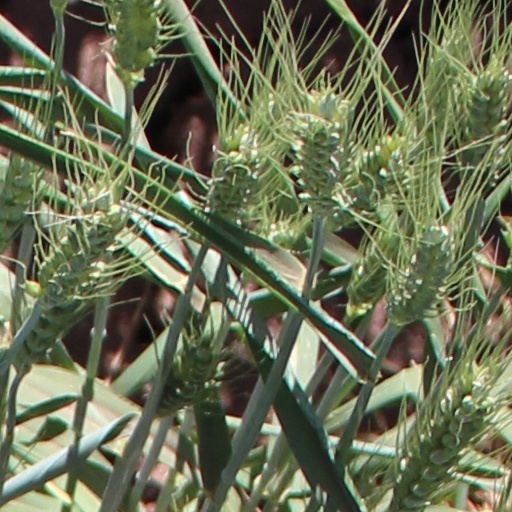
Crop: wheat